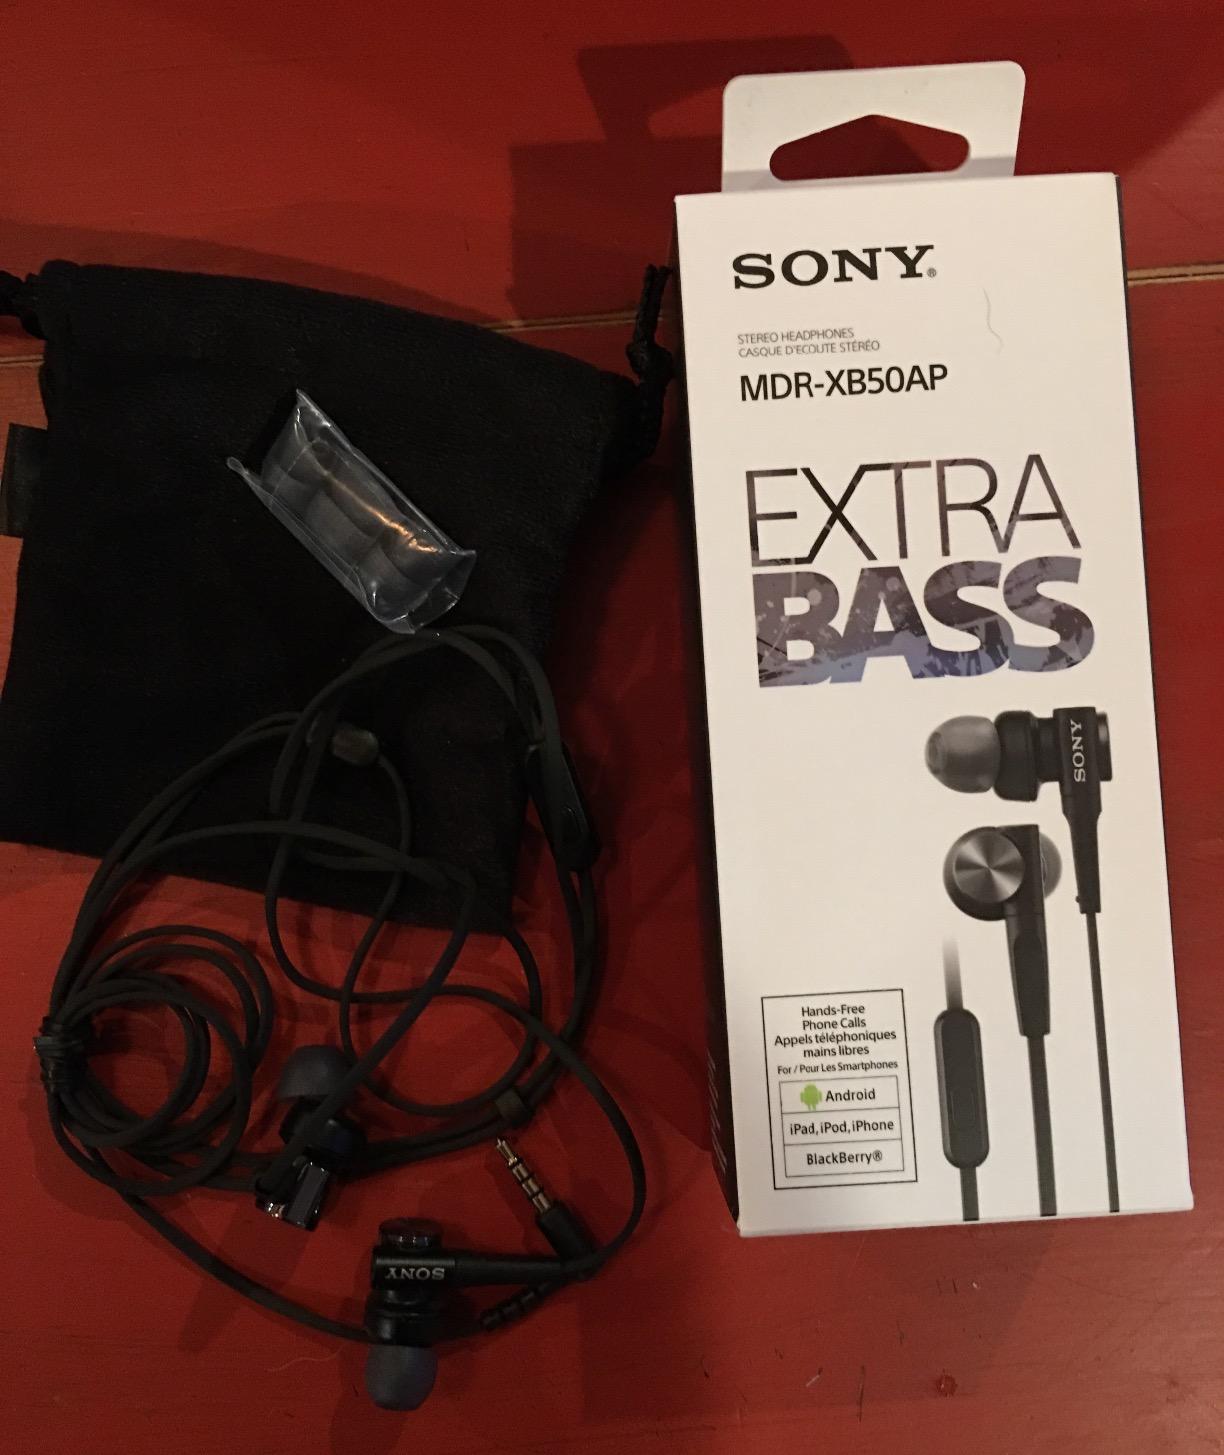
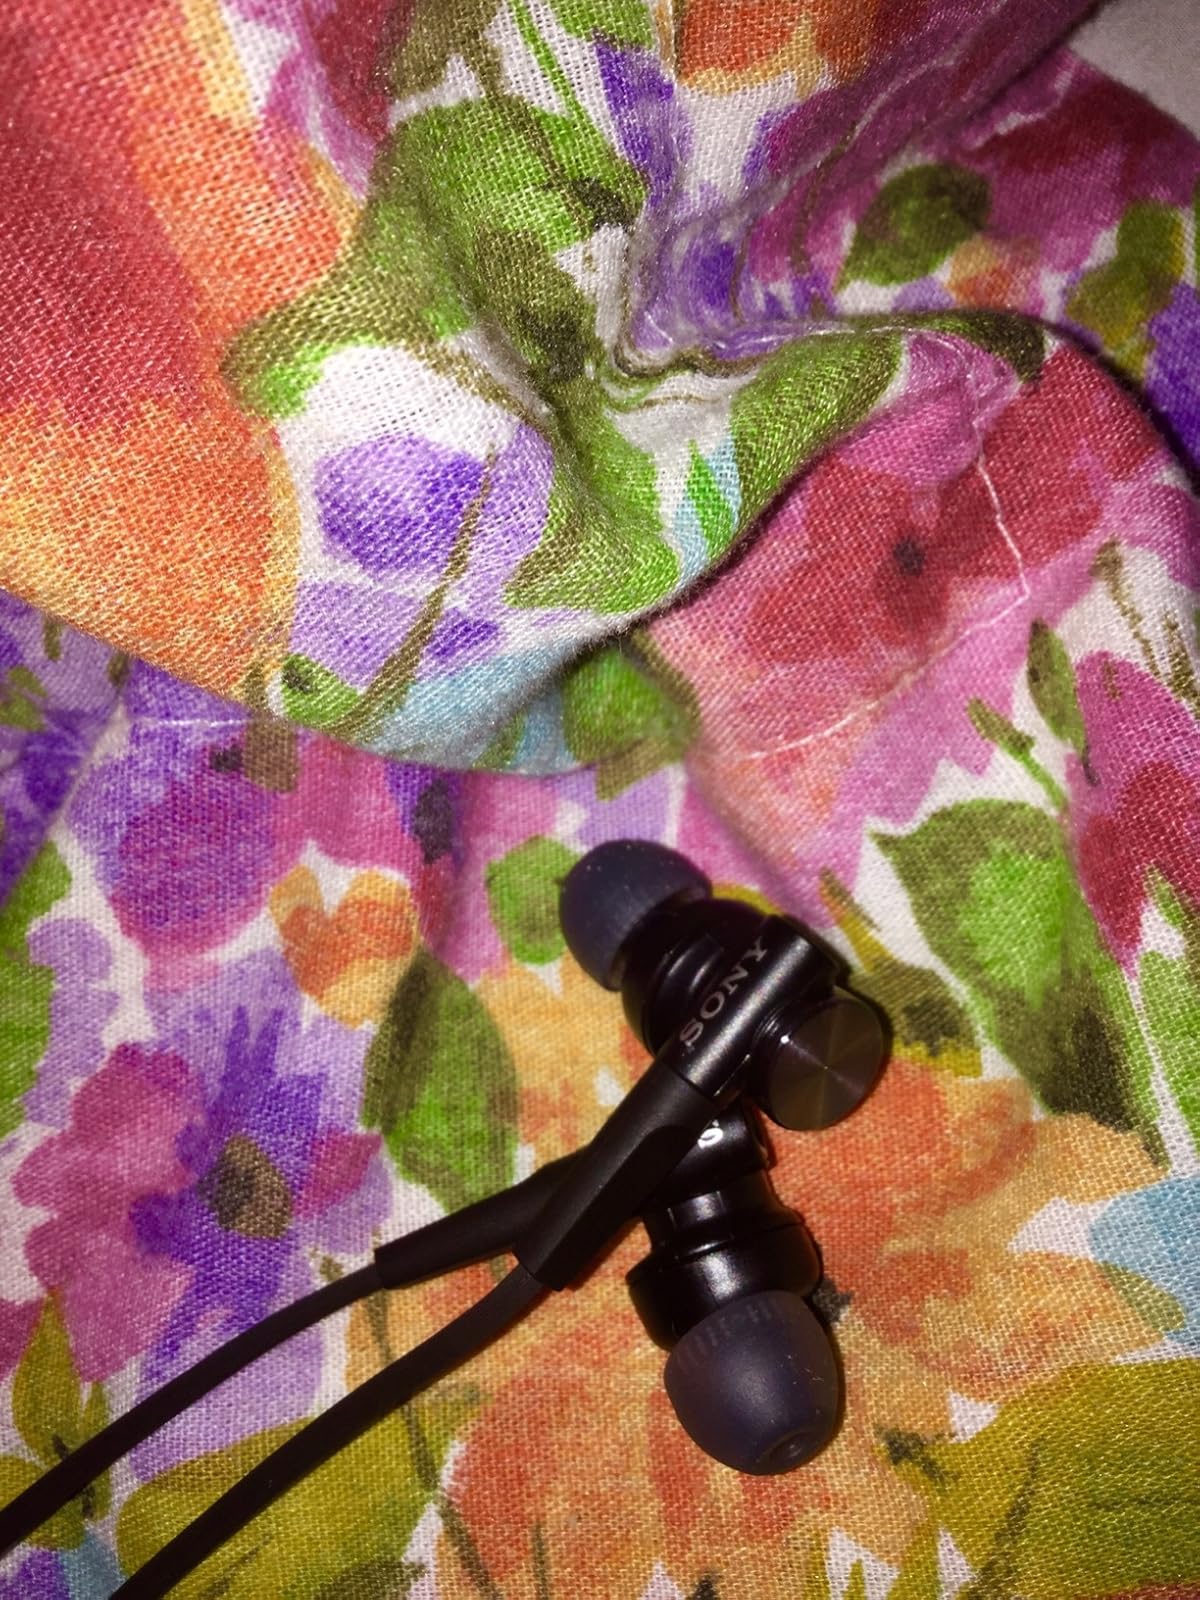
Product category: headphones
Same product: yes